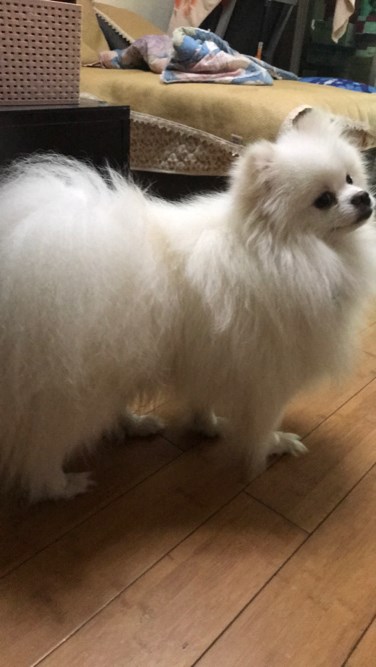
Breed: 1936-n000005-Pomeranian